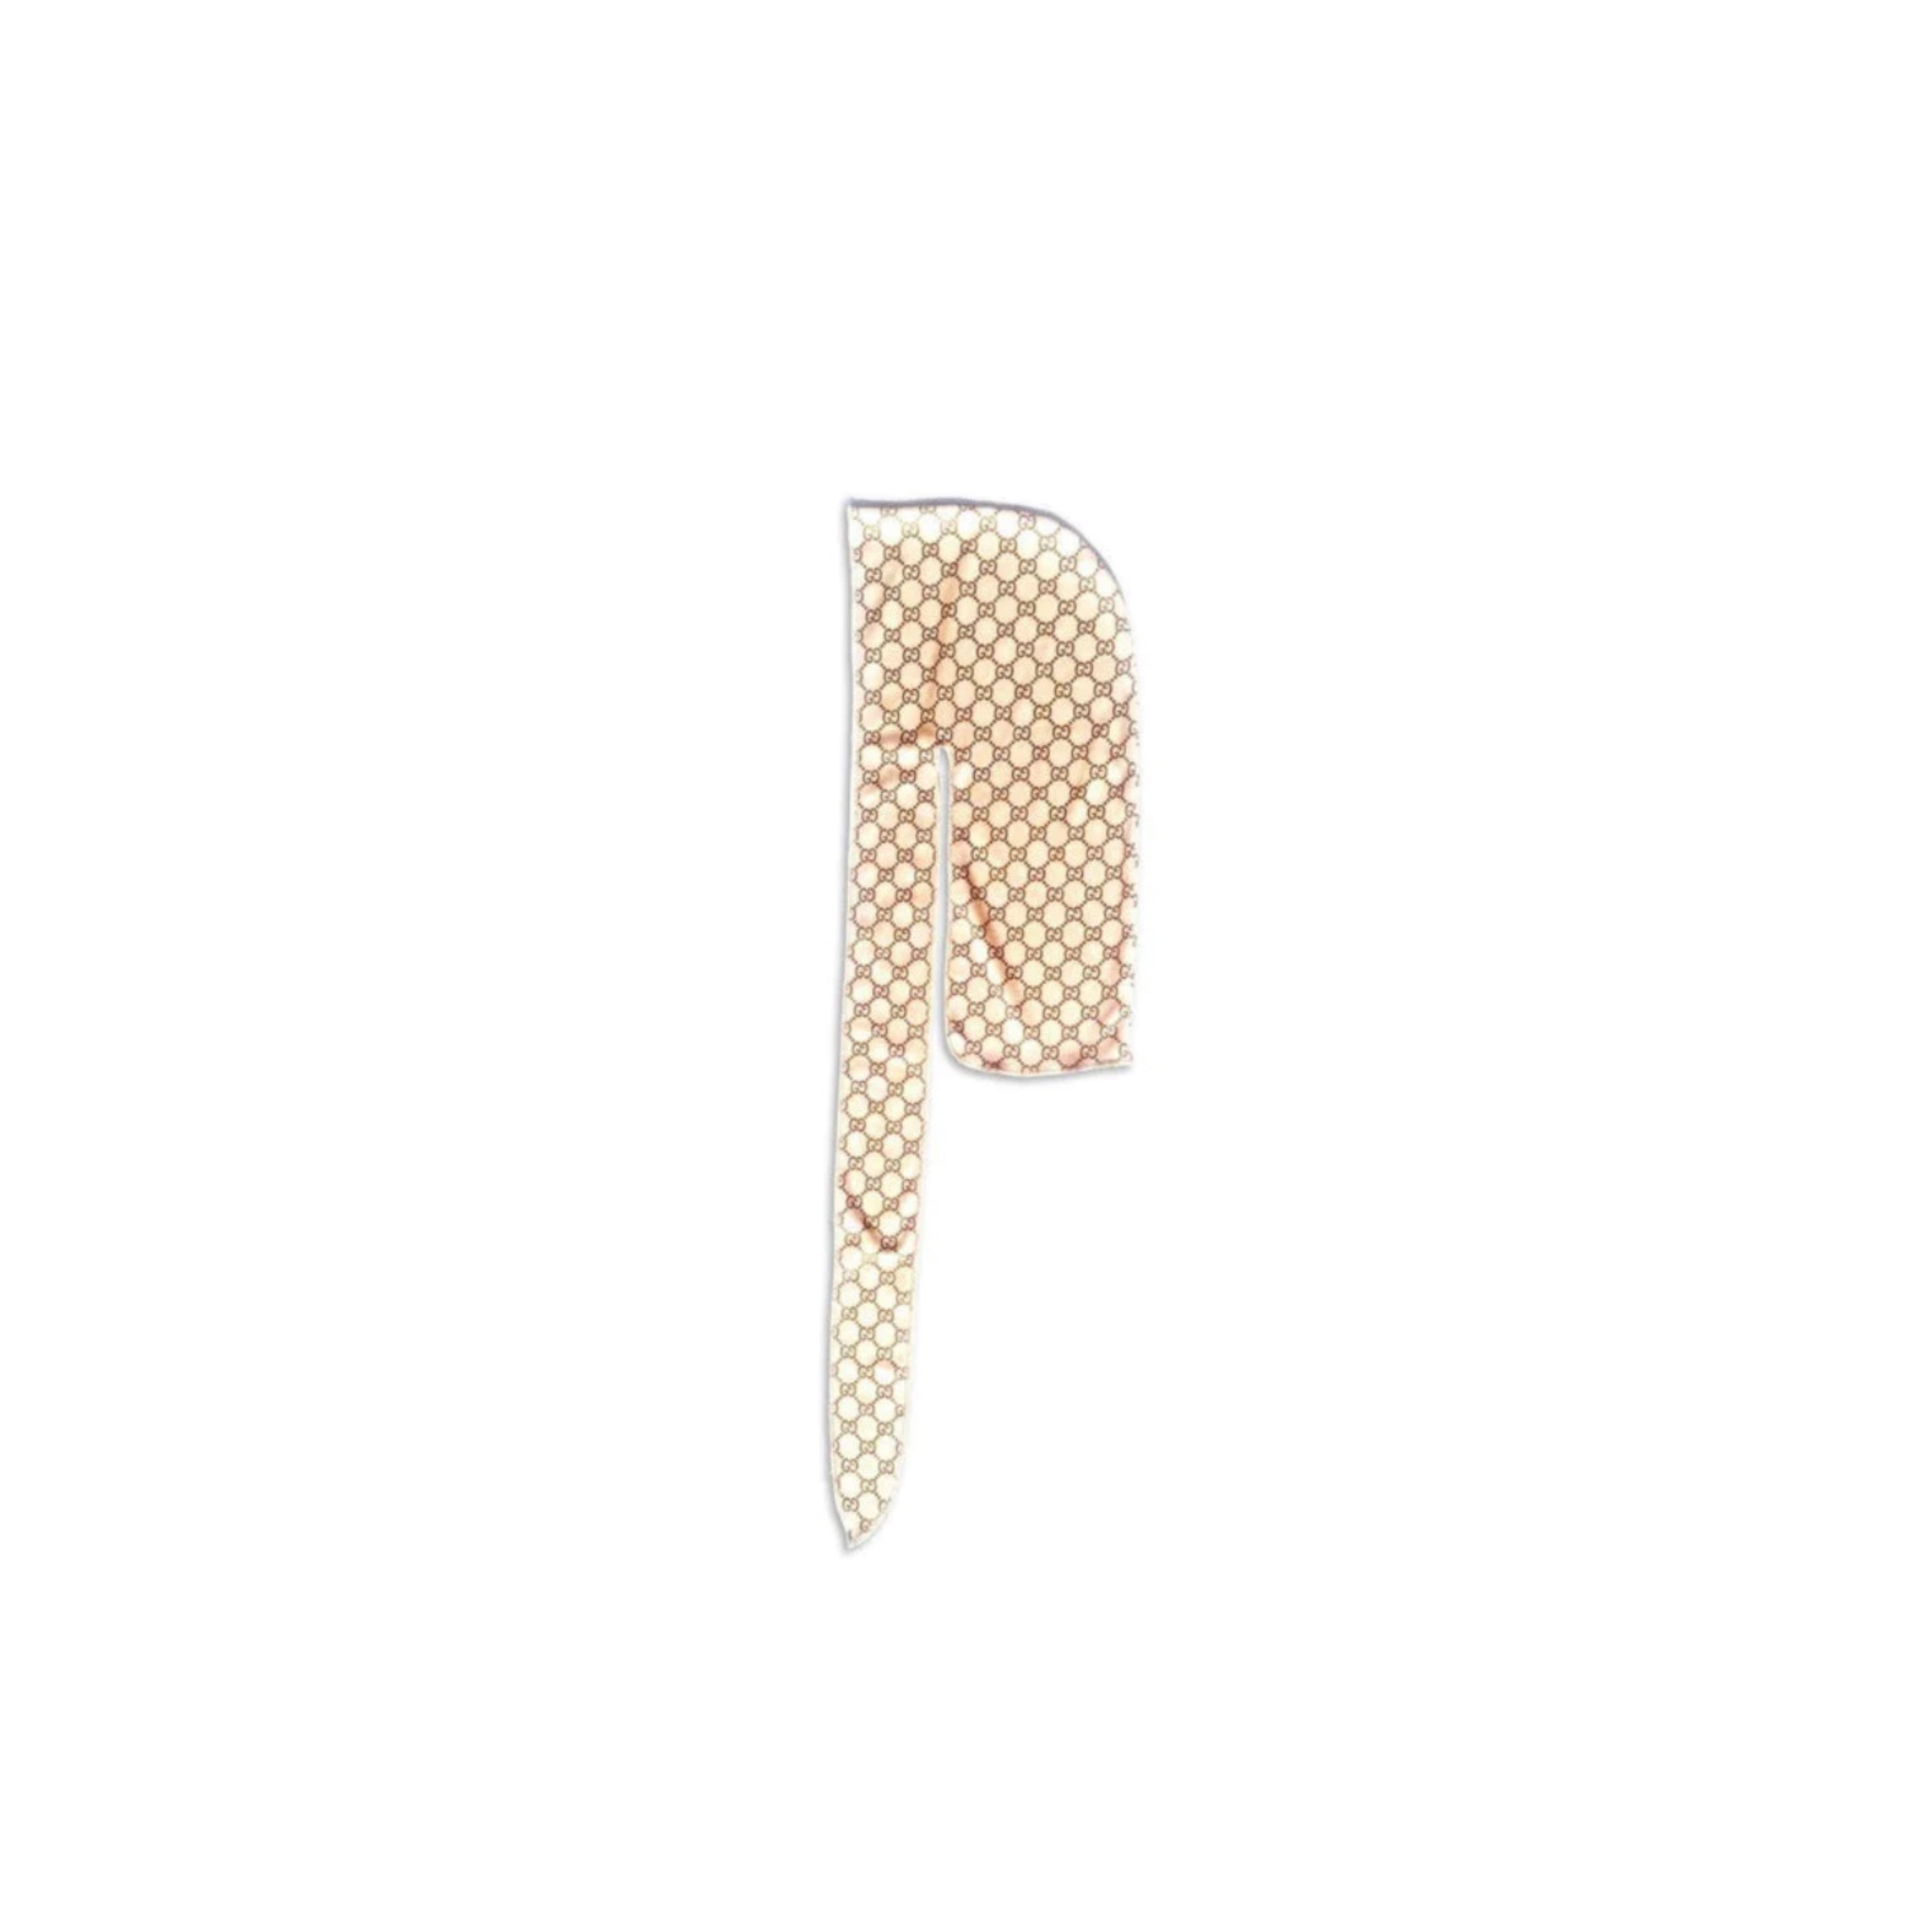
Gucci Durag
Introducing the ultimate accessory for style and comfort: our Durags! Our Durags are made from high-quality materials that offer a silky-smooth feel against your hair and scalp. Whether you're looking to protect your hair from the elements or achieve a sleek, polished look, our Durags are the perfect solution. With a range of colors and patterns to choose from, you'll be sure to find the perfect Durag to suit your style. Order now and experience the ultimate in comfort and style!
Brand: ANDTHINGS STORE
Category: Apparel & Accessories > Clothing Accessories > Hair Accessories